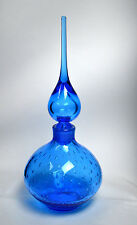
Label: glass